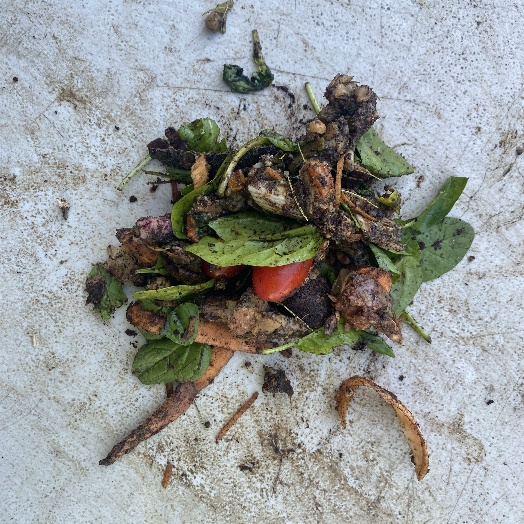
Label: Food Organics